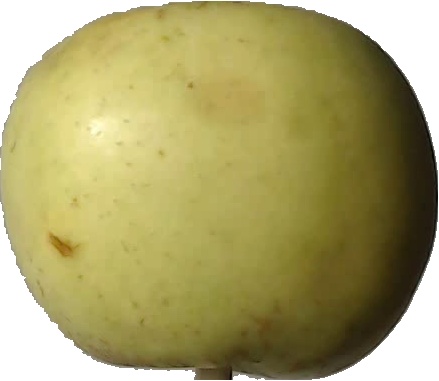
Label: apple_golden_3